Forever (2018 TV series)

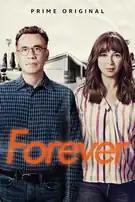
Promotional poster.

On September 8, 2017, it was announced that Amazon had given the production a straight-to-series order consisting of one season. The series was created by Alan Yang and Matt Hubbard who are set to executive produce the series alongside Fred Armisen, Maya Rudolph, Dave Becky, and Tim Sarkes. Production companies expected to be involved with the series included Universal Television. On December 21, 2017, it was reported that the series was expected to debut in 2018. On August 2, 2018, it was announced that the series would premiere on September 14, 2018.